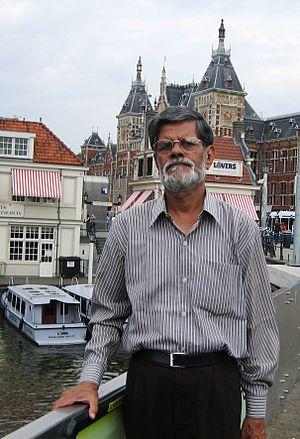
Malay Roy Choudhury est un poète, nouvelliste, dramaturge et essayiste bengali.